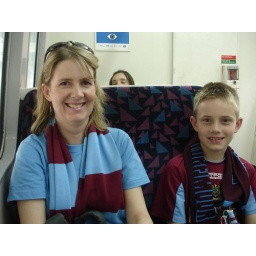
My sister-in-law and her son sit on wonderfully-coloured seats on the tube train in to Wembley Park.